Julia Ormond

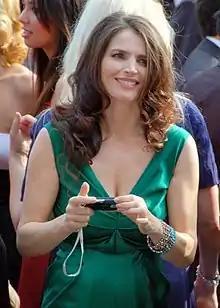
Ormond at the 2008 Cannes Film Festival

Julia Karin Ormond (born 4 January 1965) is an English film and television actress. She rose to prominence by appearing in "The Baby of Mâcon" (1993), "Legends of the Fall" (1994), "First Knight" (1995), "Sabrina" (1995), "Smilla's Sense of Snow" (1997), and "The Barber of Siberia" (1998). She won an Emmy Award for Outstanding Supporting Actress in a Miniseries or a Movie for her role in the HBO film "Temple Grandin" (2010). She is also known for her role in "" (2020) as a main antagonist.